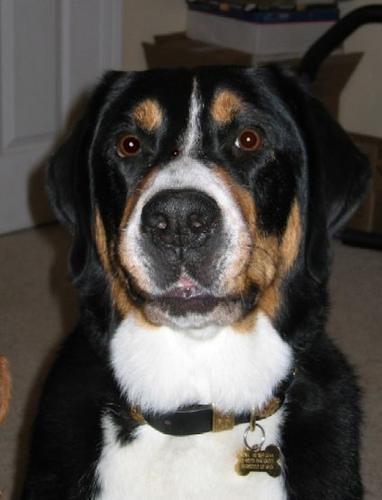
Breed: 237-n000086-Greater_Swiss_Mountain_dog